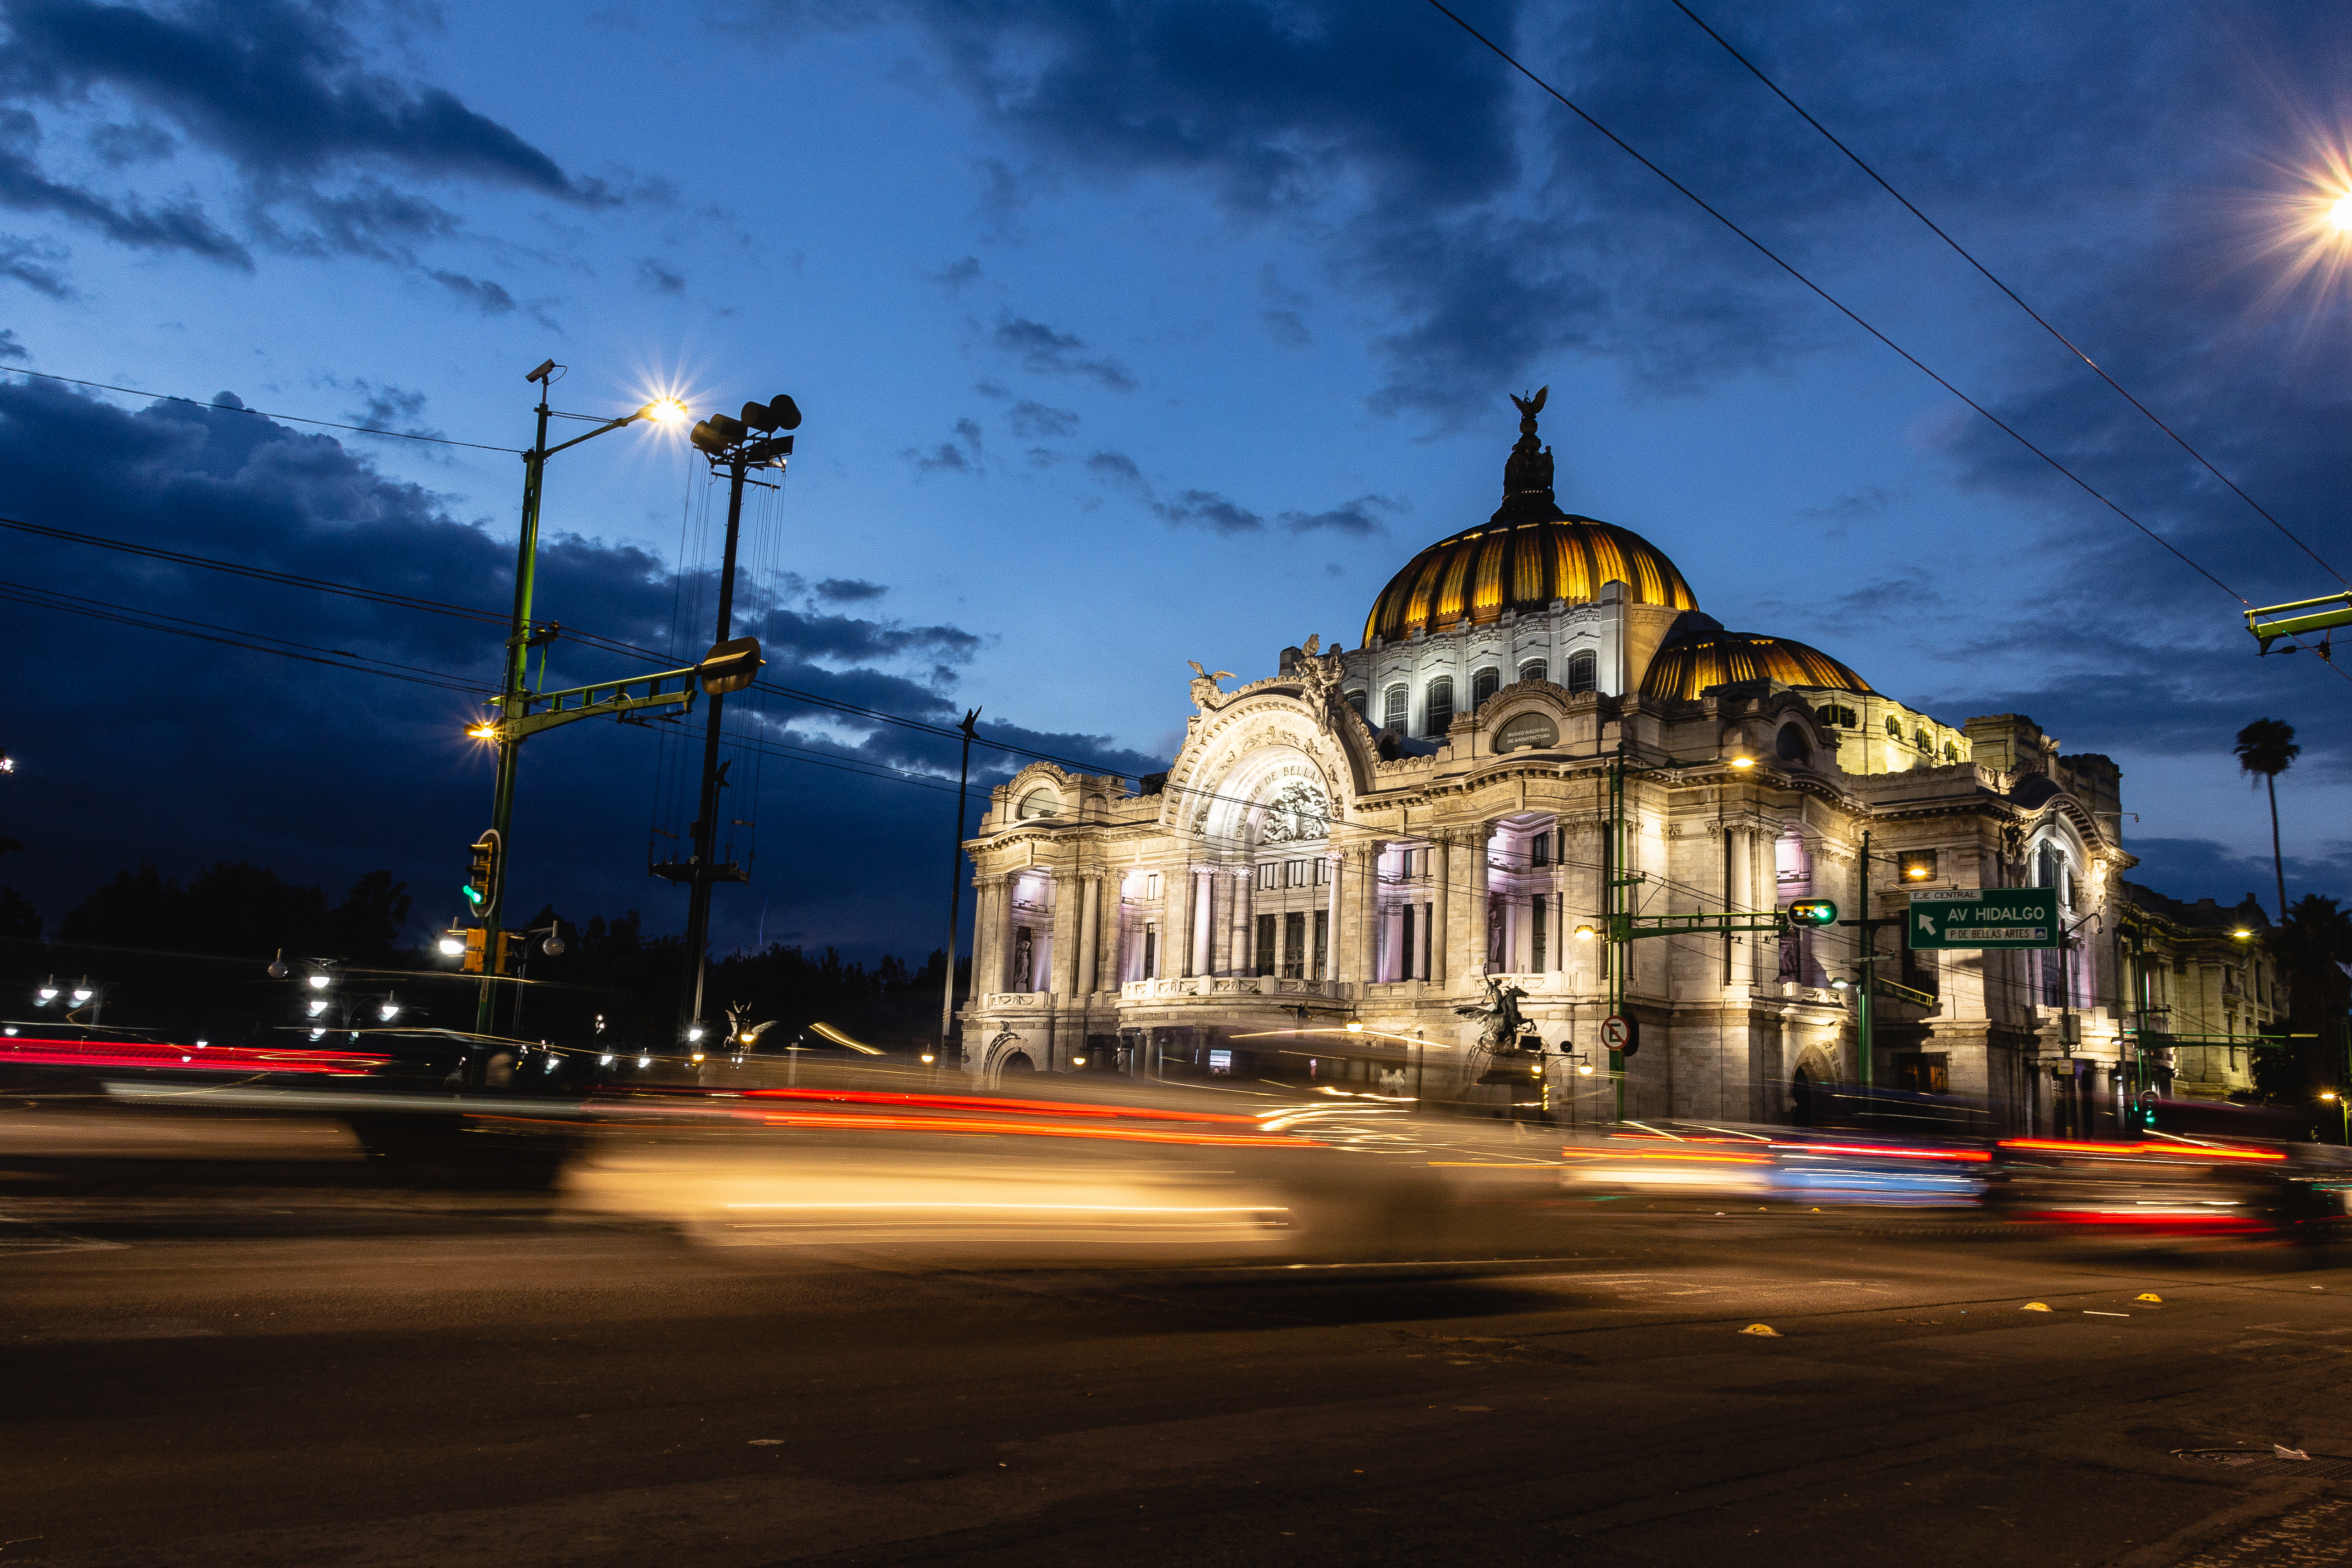
mexico, night, long exposition, lights, mexican streets, downtown, historic center, bellas artes, palacio, museo, street, cars, avenue, sky, landmark, architecture, cloud, light, town, urban area, building, city, lighting, evening, dusk, metropolis, street light, church, tree, place of worship, tourist attraction, town square, tourism, light fixture, house, basilica, road, midnight, cathedral, facade, cityscape, palace, monument